Optics

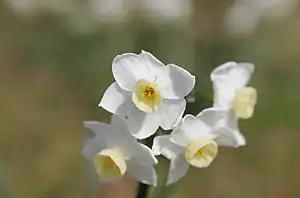
Photograph taken with aperture 5

A laser is a device that emits light, a kind of electromagnetic radiation, through a process called "stimulated emission". The term "laser" is an acronym for . Laser light is usually spatially coherent, which means that the light either is emitted in a narrow, low-divergence beam, or can be converted into one with the help of optical components such as lenses. Because the microwave equivalent of the laser, the "maser", was developed first, devices that emit microwave and radio frequencies are usually called "masers".